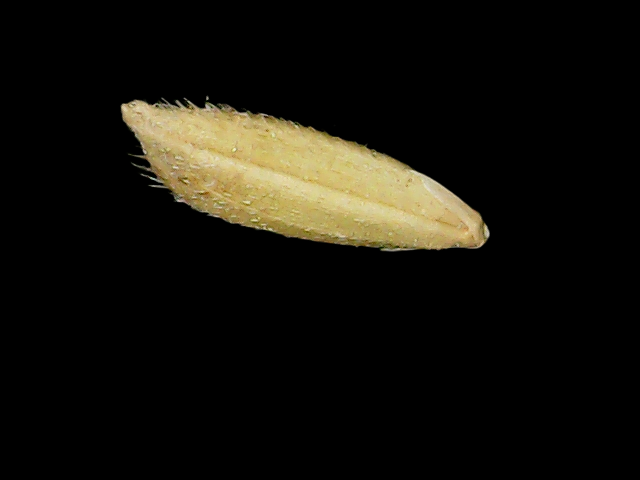
Rice variety: Binadhan17